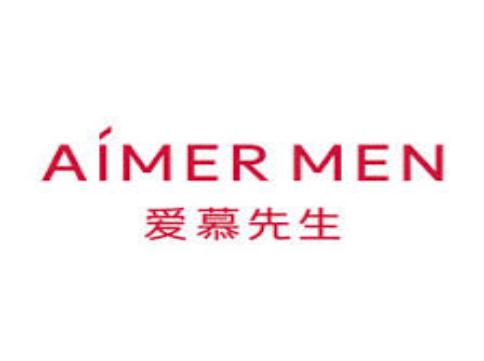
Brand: AIMER
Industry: Clothes